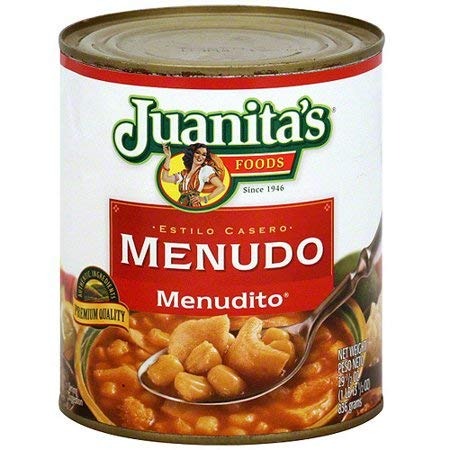
Item Name: Juanita's Foods Estilo Casero Menudo, 29.5 oz (Pack of 12)
Value: 12.0
Unit: Count

Price: 68.73